Sanjeewa Pushpakumara

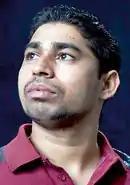

Pushpakumara completed a Bachelor of Arts degree at the University of Sri Jayewardenepura in 2005. He pursued a diploma in filmmaking at the Sri Lanka National Film Corporation in 2006. In 2007, Pushpakumara received a scholarship from the Korean Culture and Tourism Ministry under its Cultural Partnership Initiative (CPI), to study filmmaking in the Asian Young Film Forum and also to learn Korean at Jeonbuk National University. In 2008, he obtained a master's degree in mass communications from the University of Kelaniya.